HMS Calypso (1883)

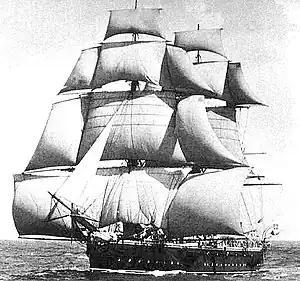
Under full sail (1898)

On 26 June 1897 "Calypso" was present at the Review of the Fleet off Spithead held to celebrate the Diamond Jubilee of Queen Victoria's accession to the throne. Paid off into reserve at Devonport in 1898, it was no longer considered a fighting ship by the turn of the century, and it was felt it could best be employed in training naval reservists for service at sea.